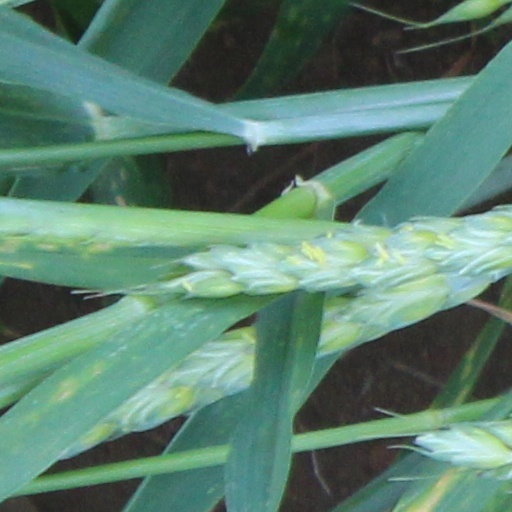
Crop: wheat